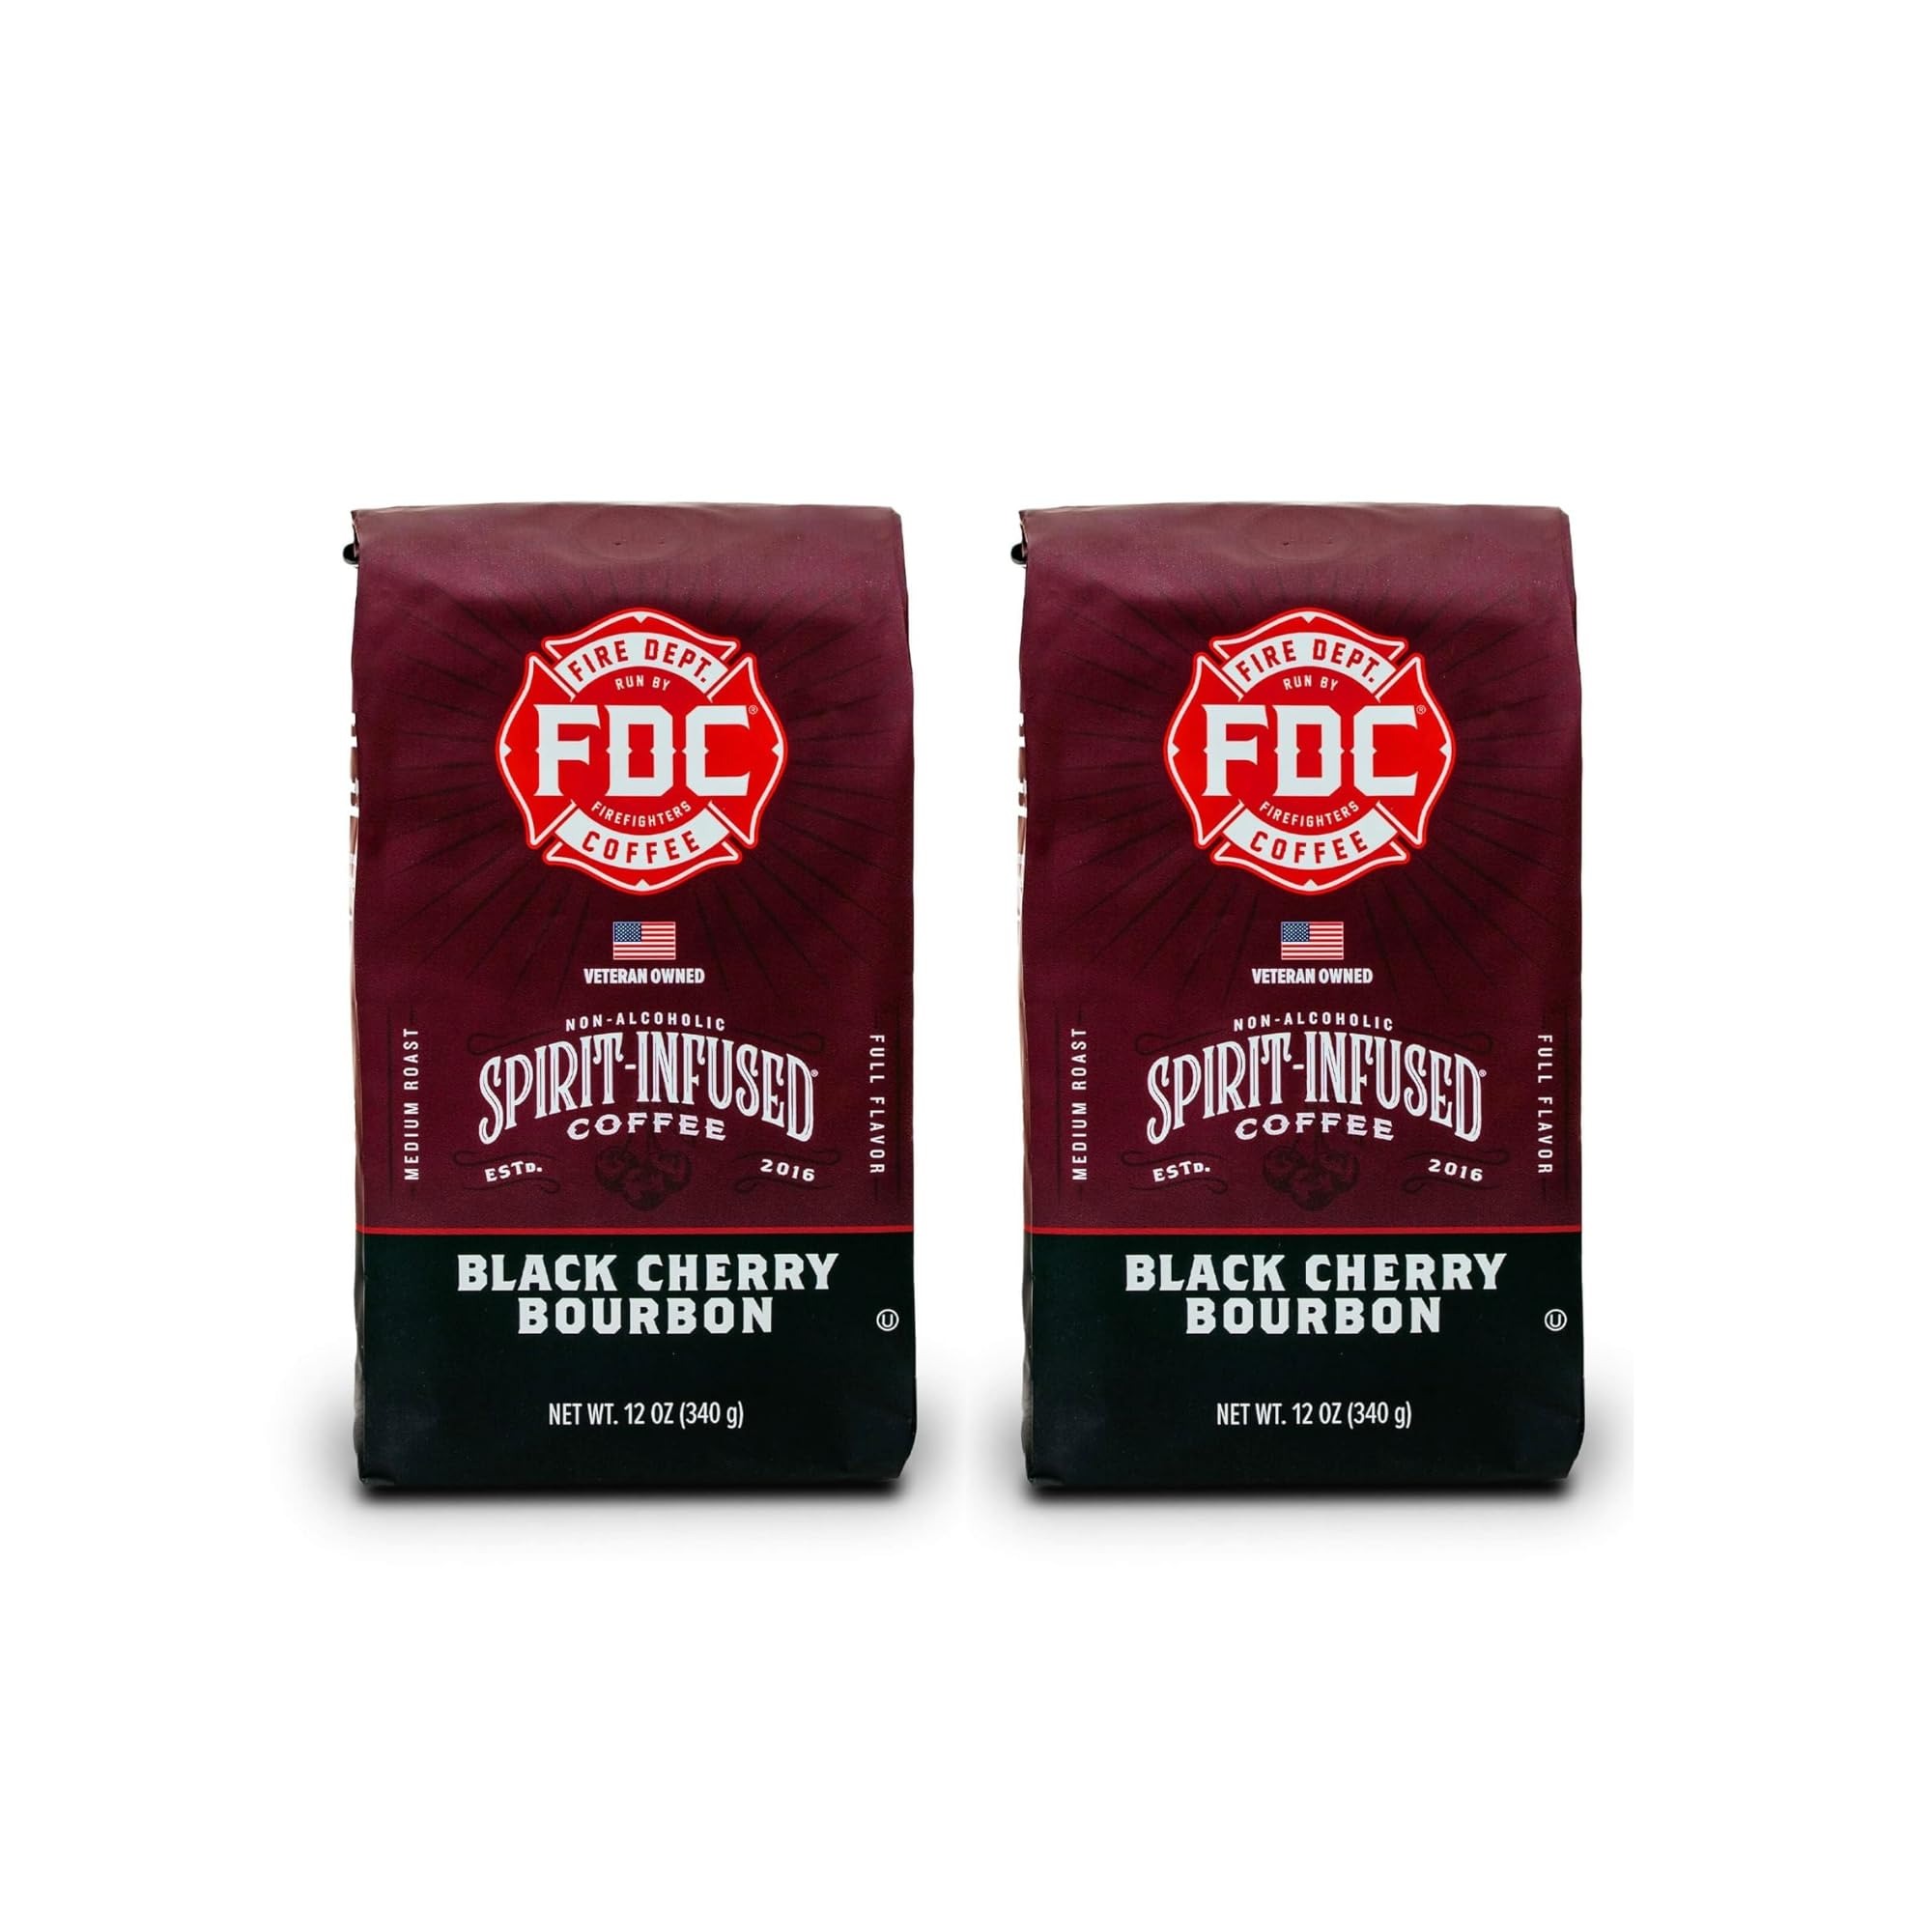
Item Name: Fire Department Coffee - Black Cherry Bourbon Coffee - Gives Back to Firefighters - Premium Bourbon Infused Ground - Non-Alcoholic - Roasted in the USA - Veteran Owned (12 oz, Pack of 2)
Bullet Point 1: Black Cherry Bourbon Infused: Experience in the unparalleled blend of our Black Cherry Bourbon Infused Medium Roast, a non-alcoholic masterpiece that marries the richness of premium coffee beans with the warm, complex notes of bourbon and the sweet, tart essence of black cherries. Roasted to perfection in the USA, this handcrafted coffee offers a symphony of flavors, promising a luxurious and invigorating coffee experience with every cup.
Bullet Point 2: Brand Mission: Veteran-owned and NaVOBA certified, Fire Department Coffee prioritizes giving back to our fellow firefighters and first responders who've become sick or injured while on the job. We proudly roast our beans right here in the USA, embodying the dedication and spirit of America's firefighters in every cup.
Bullet Point 3: Premium Coffee: Experience the richness of our handcrafted coffee. Small batch and roasted without sugar, preservatives, or soy, ensuring a pure and satisfying brew.
Bullet Point 4: All-Call Brewing Compatibility: Whether you're gearing up for a long shift or winding down after a day of valor, our ground coffee is your go-to. Perfectly ground for a drip coffee maker, our coffee ensures you’re always prepared, no matter the call.
Bullet Point 5: 100% Satisfaction: We guarantee 100% satisfaction with your Black Cherry Bourbon Infused Coffee. Should you find yourself less than delighted, please don't hesitate to reach out to us. Our dedicated team is ready and eager to assist you in any way possible. We sincerely appreciate your support.
Product Description: Take a sip on the dark side with our Black Cherry Bourbon Infused Coffee, made with premium bourbon and natural flavors of tart and juicy black cherries. Pour yourself a cup and then another because the flavor lingers on your tastebuds, begging you for one more sip.
Value: 24.0
Unit: Ounce

Price: 11.96